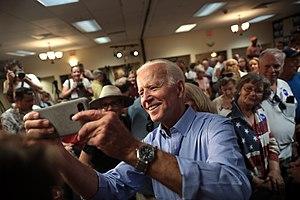
Le 25 avril 2019, Joe Biden annonce sa candidature à l'élection présidentielle américaine de 2020. Ancien vice-président des États-Unis et ex-sénateur démocrate du Delaware, Biden a été fortement pressenti pour être candidat, après avoir décliné sa candidature à l'élection présidentielle de 2016.